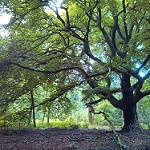
Label: forest